Dave the Diver

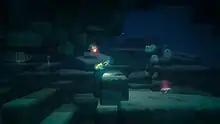
Later in the game, players can unlock the ability to dive at night.

"Dave the Diver", in which players control the eponymous Dave, is a game with a pixel art aesthetic that is divided into two main gameplay styles; diving into the sea during the day and running a sushi restaurant in the evening. Twice per in-game day, with the option to dive again during the evening unlocked later on in the game, players dive into the Blue Hole in search of fish, sealife and various other materials.